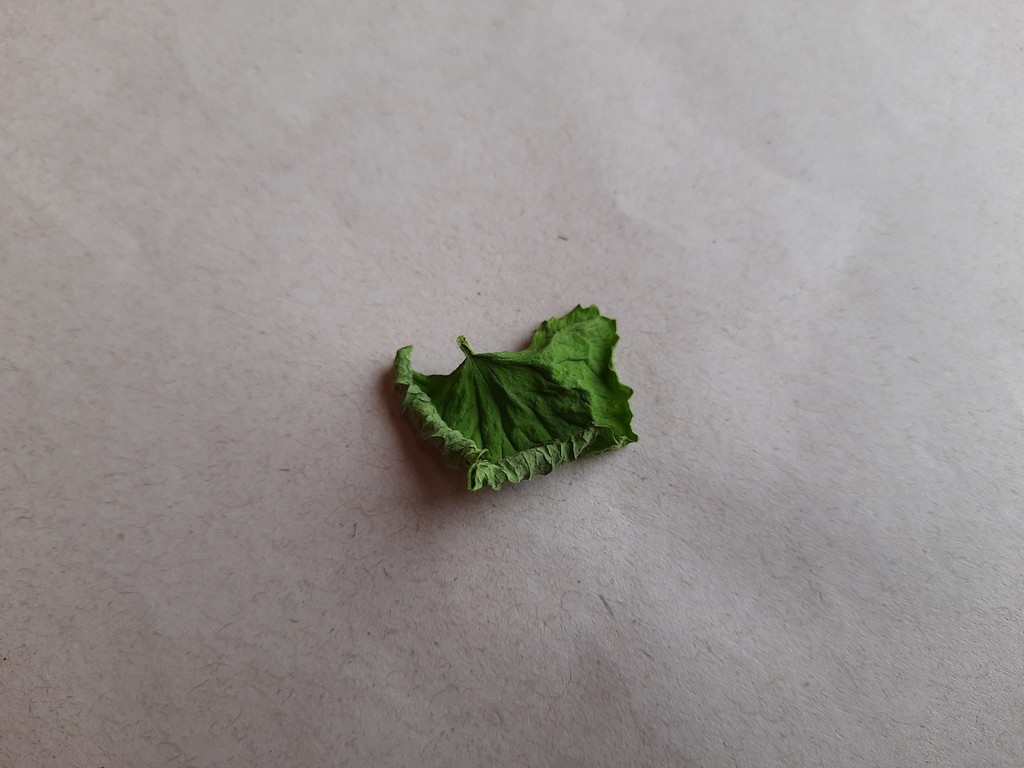
Label: Dried